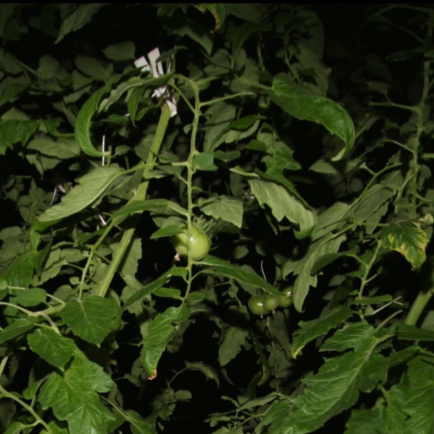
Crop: tomato